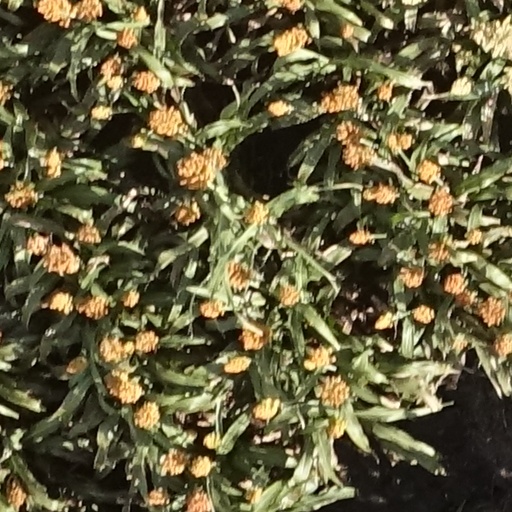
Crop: sorghum